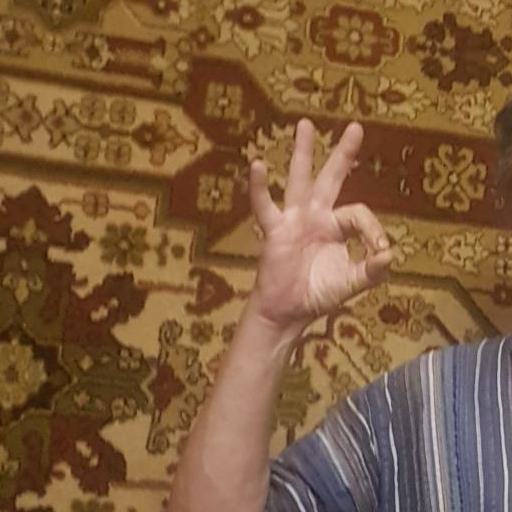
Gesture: ok